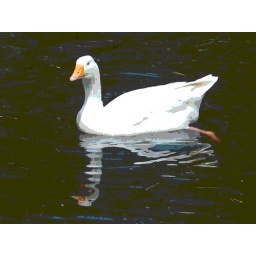
This is a white goose taken at a duck pond in July 2007 in York Beach, Maine.